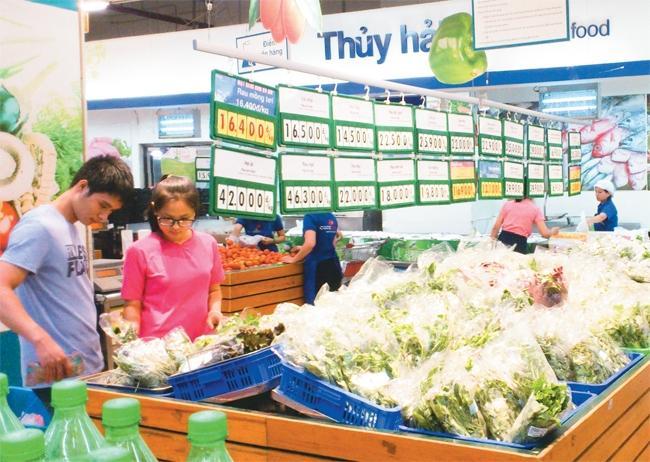
đây là khung cảnh ở một quầy hàng nông sản của một siêu thị